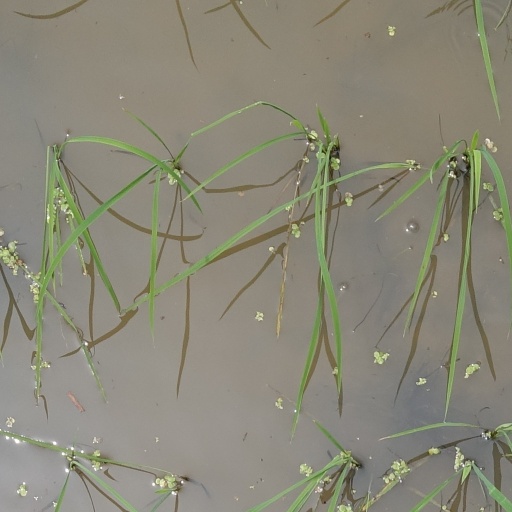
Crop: rice